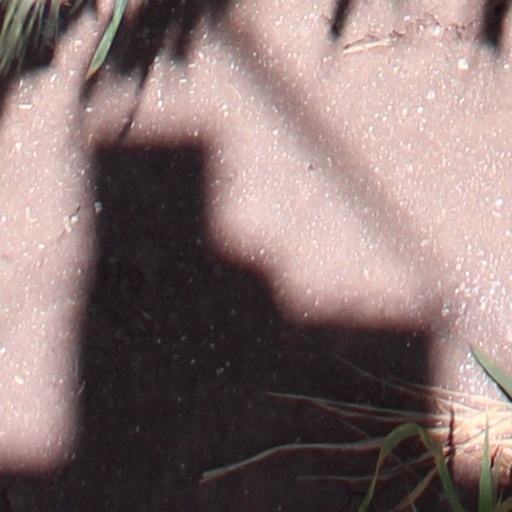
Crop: wheat